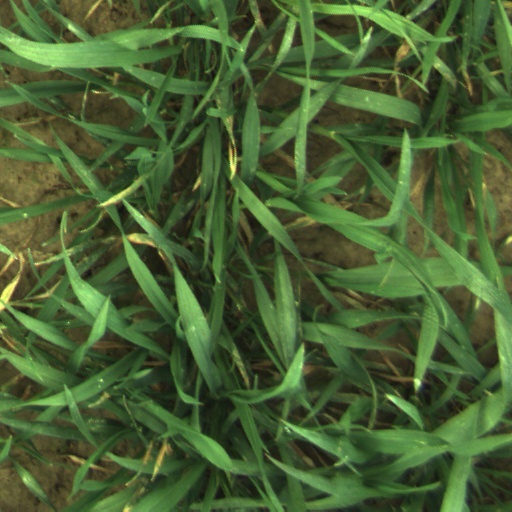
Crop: wheat